Portuguese Air Force

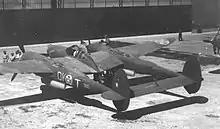
A Lockheed P-38 Lightning confiscated and incorporated into the AM

Portugal was not directly involved in World War II, but had to defend its neutrality. The war caught the AM in the beginning of a modernisation plan that could not proceed due to the start of the conflict, meaning that it largely lacked modern aircraft. One of the major Portuguese military priorities became the deterrence of a possible invasion of the strategic Azores Islands, which were coveted both by the Axis and by the Allies, with both having plans to invade them. Adolf Hitler wanted to use the Azores as the base for the "Amerika" Bomber, with their seizure being included in the German planned operations "Felix", "Ilona" and "Isabella". The Allies wanted to use the Azores as an air and naval base to control the North Atlantic in the scope of the Battle of the Atlantic, having plans to invade them if the Portuguese government refused to cede their use. This invasion was part of the planned British operations "Alloy", "Shrapnel", "Brisk", "Thruster", "Springboard" and "Lifebelt" and of the US Operation Grey. Faced with the imminent danger, the Portuguese authorities decided to reinforce the Azores garrison, sending there a great part of the available Army forces and most of the AM combat aircraft, including all its fighters. In June 1941, two expeditionary fighter flights – each with 15 Gloster Gladiators – were organised and deployed, as well as five Ju 52 bombers. One of the fighter flights and the bombers became based at Santana airfield (Rabo de Peixe), São Miguel Island and the other fighter flight became based at Achada airfield, Terceira Island (soon transferred to the newly built Lajes airfield). In October 1941, the AM received Curtiss 75 Mohawk fighters, with 12 forming a third expeditionary fighter flight to the Azores, being stationed at Rabo de Peixe. In 1942, the Rabo de Peixe and the Lajes airfields became, respectively, the No 4 and No 5 air bases.